Rancho Potrero y Rincón de San Pedro Regalado

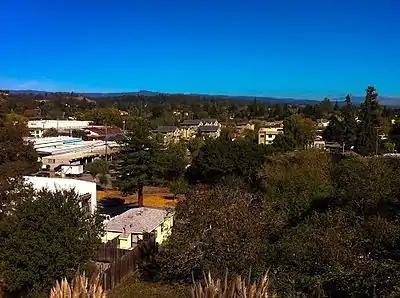
The Santa Cruz potrero today, looking north-east from Mission Hill

Since that time, the tract has been progressively subdivided. California State Route 1 crosses the area from northeast to southwest, while California State Route 9 runs south to its terminus at Highway 1. Paralleling Highway 9 are the tracks of the Santa Cruz, Big Trees and Pacific Railway. The area is bounded by hills on three sides, and the San Lorenzo River on the east.